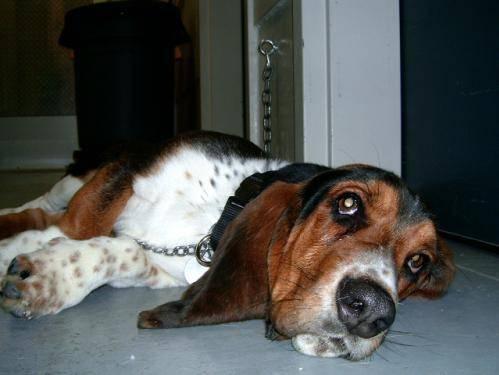
dog